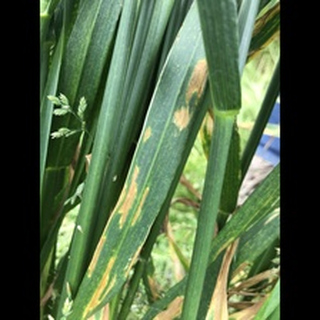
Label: wheat_septoria